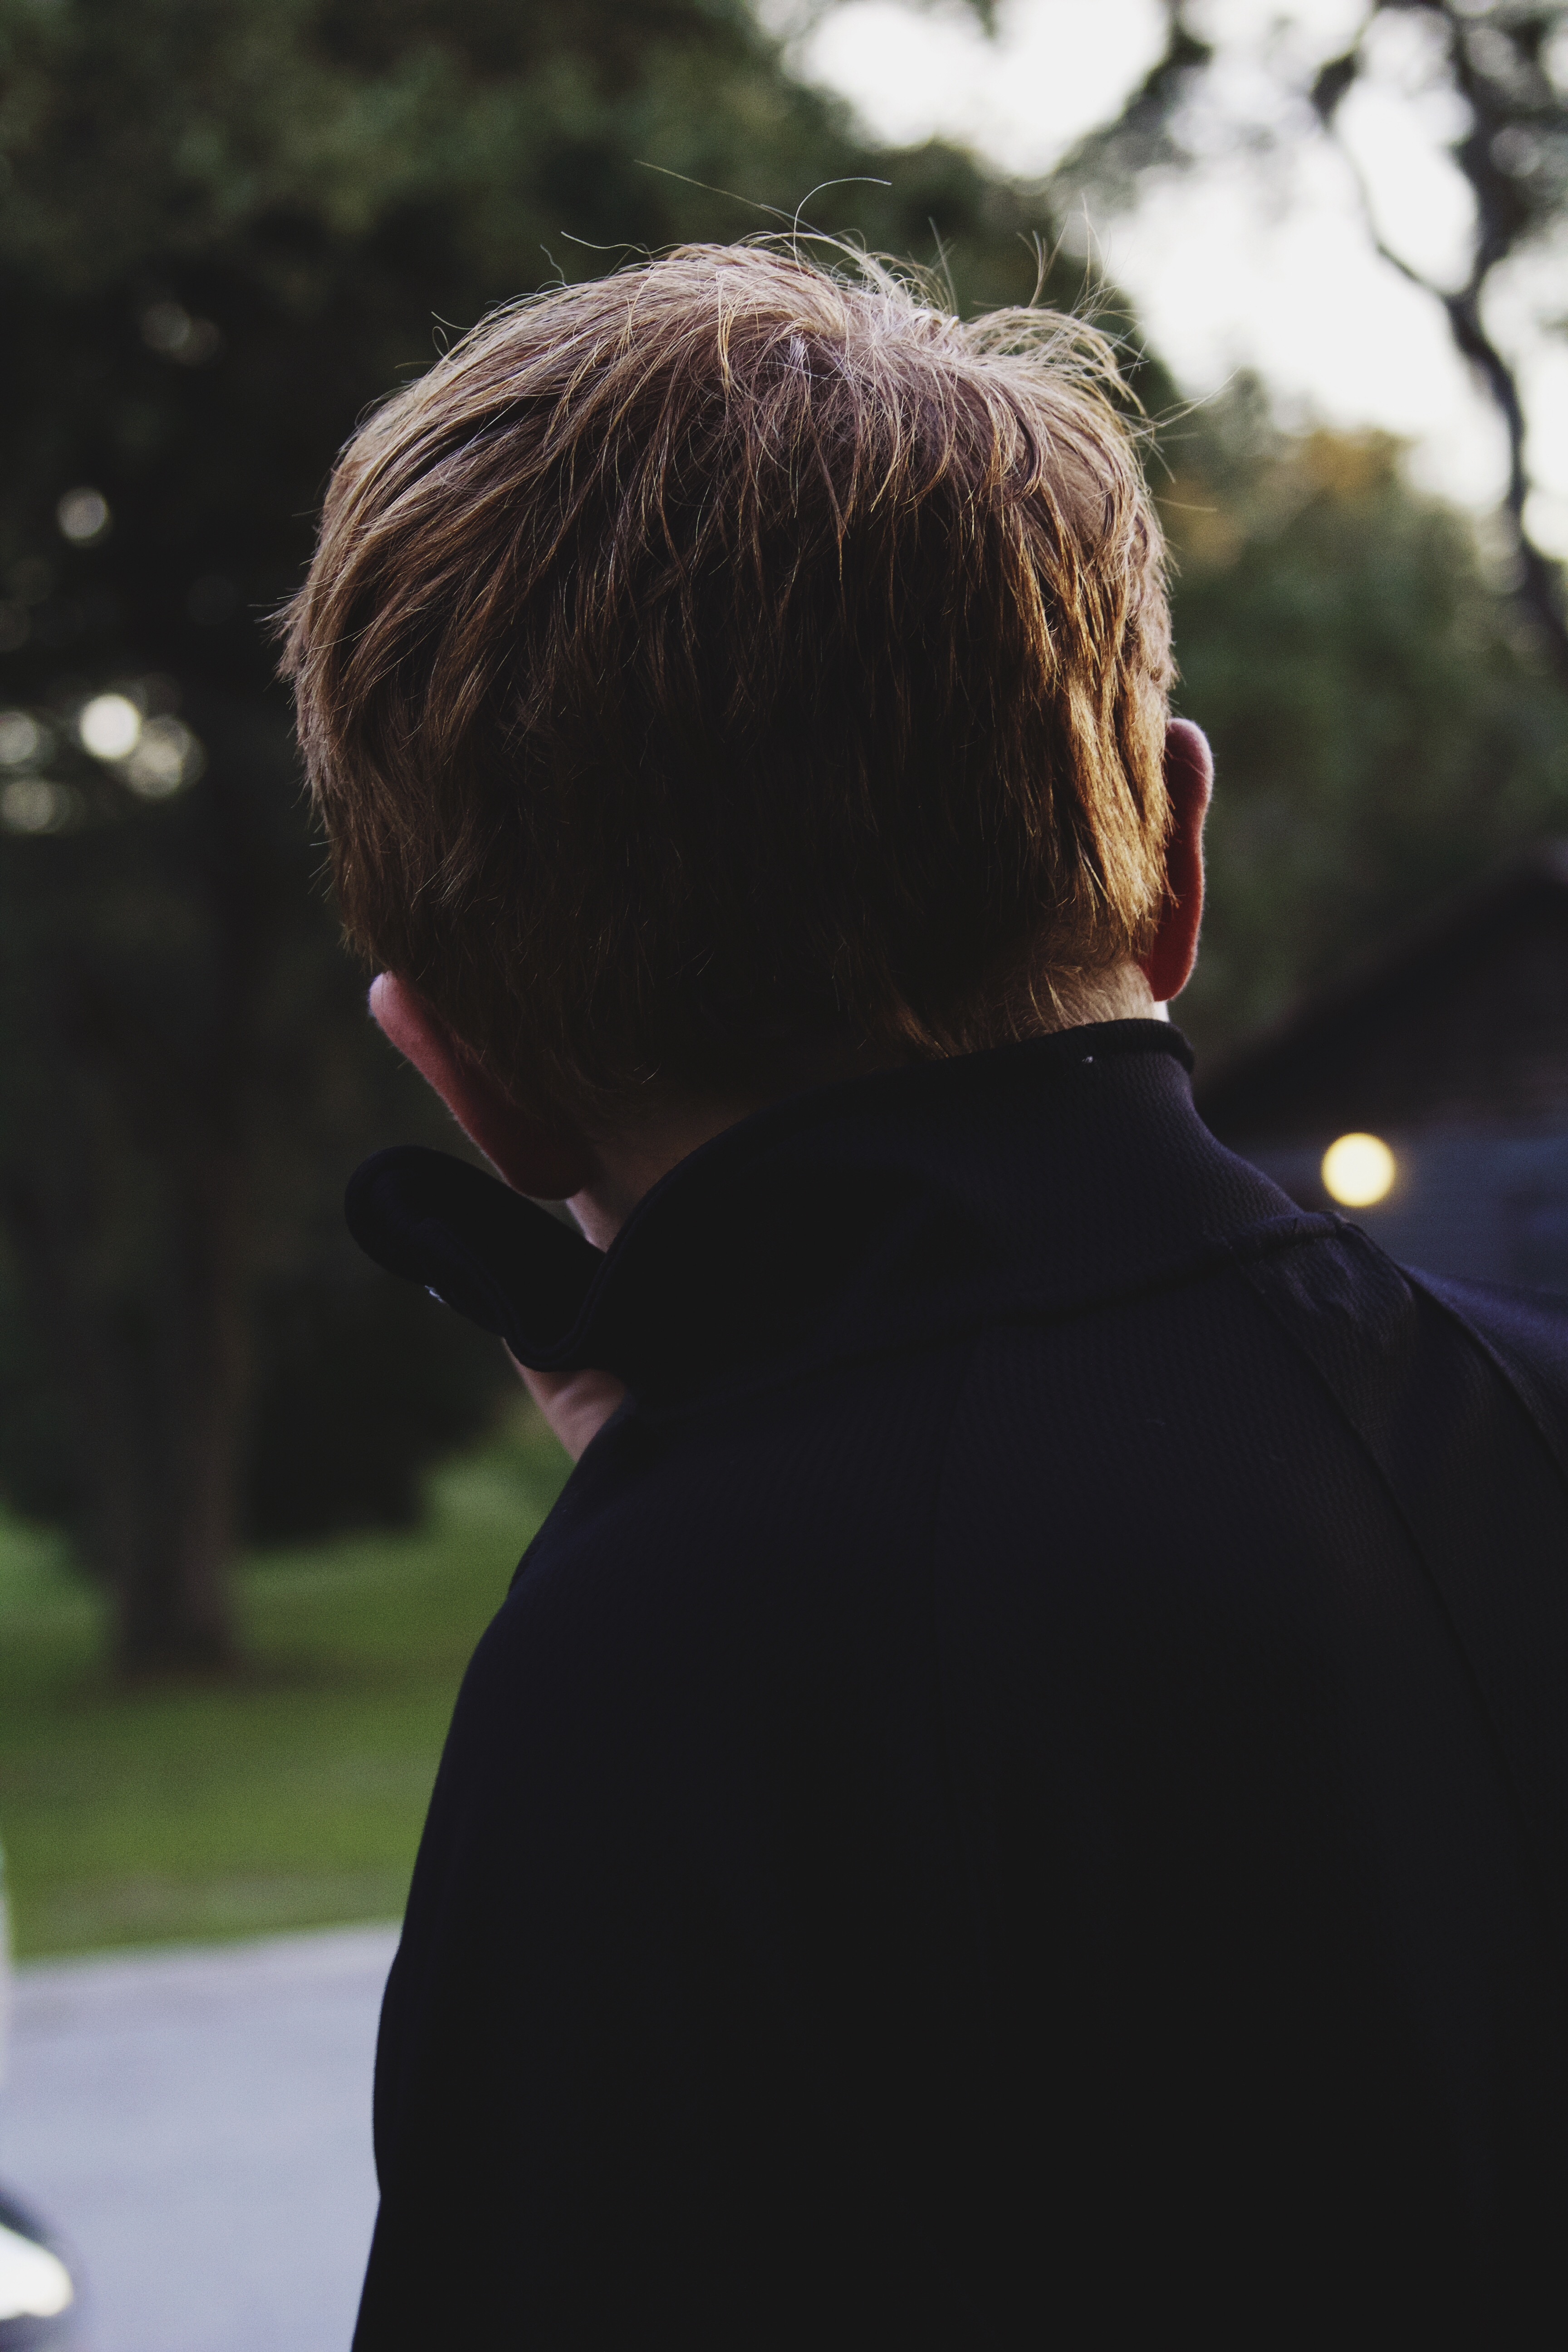
man, person, male, portrait, spring, black, interaction